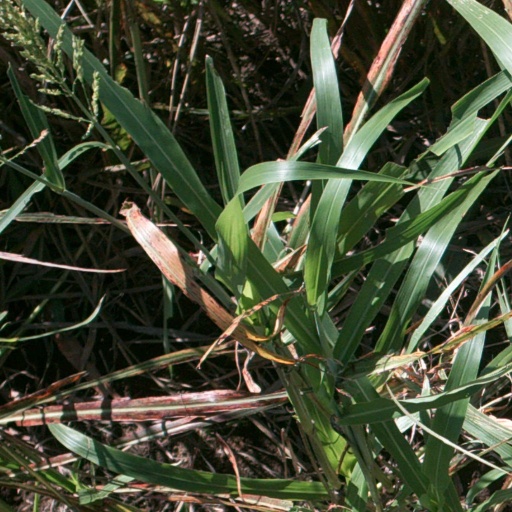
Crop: sorghum